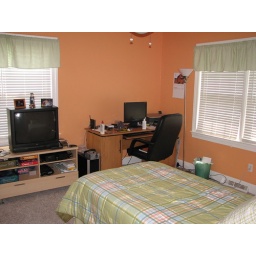
Office/guest bedroom - standing in the doorway. Jed needs to work on his organizing skills on his desk!